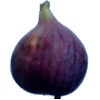
Label: Fig 1